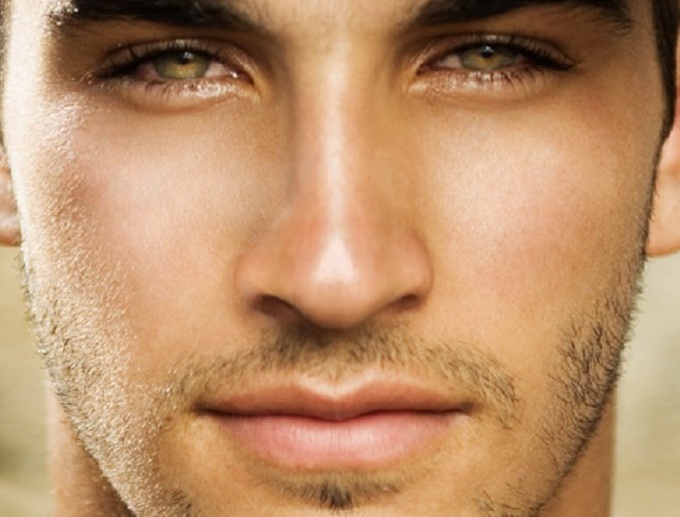
Portrait style: Real Portrait